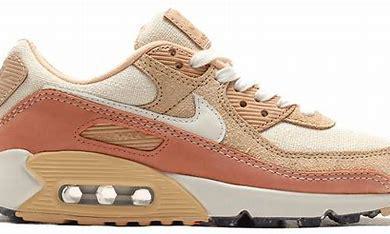
Brand: Nike
Model: Air Max 90 Sale